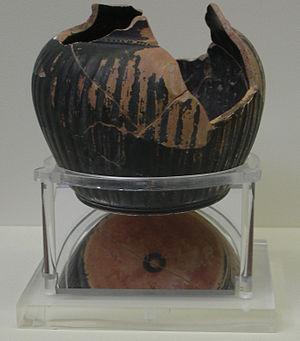
Œnochoé de Phidias portant l'inscription ΦEIΔIO EIMI 2ème moitié du Ve siècle avant J.C.
Le musée archéologique d'Olympie est un des principaux musées de Grèce. Il dépend du ministère grec de la culture et est dirigé par Georgia Xatzi. Il fut le premier musée créé hors de la capitale. Il abrite les découvertes faites sur l'Altis, le site d'Olympie : des objets allant de la Préhistoire à l'époque romaine voire jusqu'aux VIᵉ – VIIᵉ siècles. Ses pièces maîtresses sont l’Hermès portant Dionysos enfant de Praxitèle, les frontons du temple de Zeus, la « Victoire de Paionios » ainsi que la coupe ayant appartenu à Phidias. L'ampleur de sa collection de bronzes antiques en fait la plus importante du monde.